Col de Turini

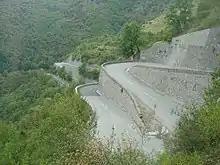
The Col de Turini's hairpin curves, pictured before Moulinet, on the southeastern part of the mountain pass.

The Col de Turini is occasionally included in cycling races. The western side of the col, starting in Lantosque in the Vésubie valley, is 15.3 km with an average gradient of 7.2%. The southeastern ascent, starting in Sospel, is 24 km with an average gradient of 5.2%. Both ascents have a maximum gradient of 9%.